Richard Feynman

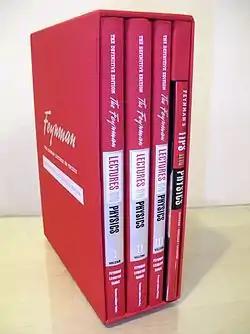
"The Feynman Lectures on Physics" including Feynman's "Tips on Physics: The Definitive and Extended Edition" (2nd edition, 2005)

In 1978, Feynman sought medical treatment for abdominal pains and was diagnosed with liposarcoma, a rare form of cancer. Surgeons removed a "very large" tumor that had crushed one kidney and his spleen. In 1986 doctors discovered another cancer, Waldenström macroglobulinemia. Further operations were performed in October 1986 and October 1987. He was again hospitalized at the UCLA Medical Center on February 3, 1988. A ruptured duodenal ulcer caused kidney failure, and he declined to undergo the dialysis that might have prolonged his life for a few months. Feynman's wife Gweneth, sister Joan, and cousin Frances Lewine watched over him during the final days of his life until he died on February 15, 1988.